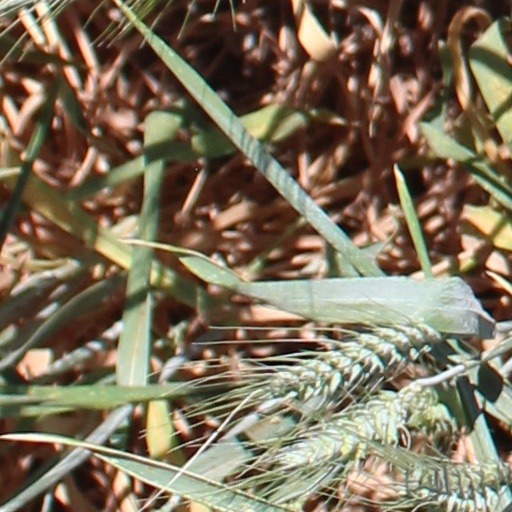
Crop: wheat